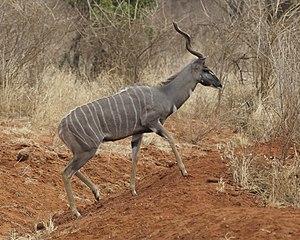
Le Petit koudou est une espèce d'antilope qui se rencontre en Afrique de l'Est et peut-être dans le sud de la péninsule Arabique.